Willow (1988 film)

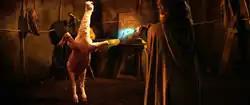
Willow tries to restore Fin Raziel to human form.

Lucasfilm's Industrial Light & Magic (ILM) created the visual effects and animation sequences. The script called for Willow to restore Fin Raziel (Patricia Hayes) from a goat to her human form. Willow recites what he thinks is the appropriate spell, but turns the goat into an ostrich, a peacock, a tortoise and, finally, a tiger, before returning her to normal. ILM VFX supervisor Dennis Muren considered using CGI stop-motion animation for the scene. He also explained that another traditional and practical way in the late 1980s to execute this sequence would have been through the use of an optical dissolve with cutaways at various stages.